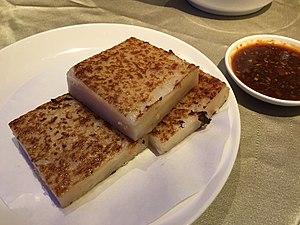
Les radis blanc, radis d'hiver, sont un groupe de radis asiatiques à grosse racine blanche, pivotante, longue ou ronde.